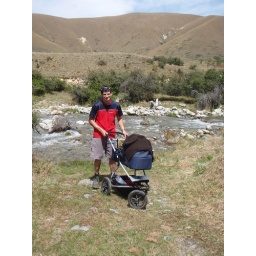
small issue with ground clearance in deep water